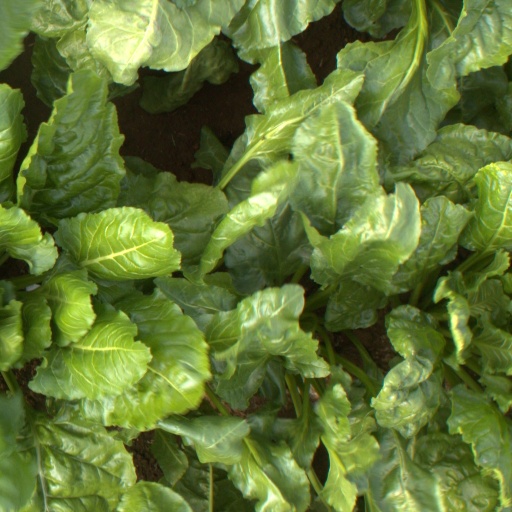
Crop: sugar beet